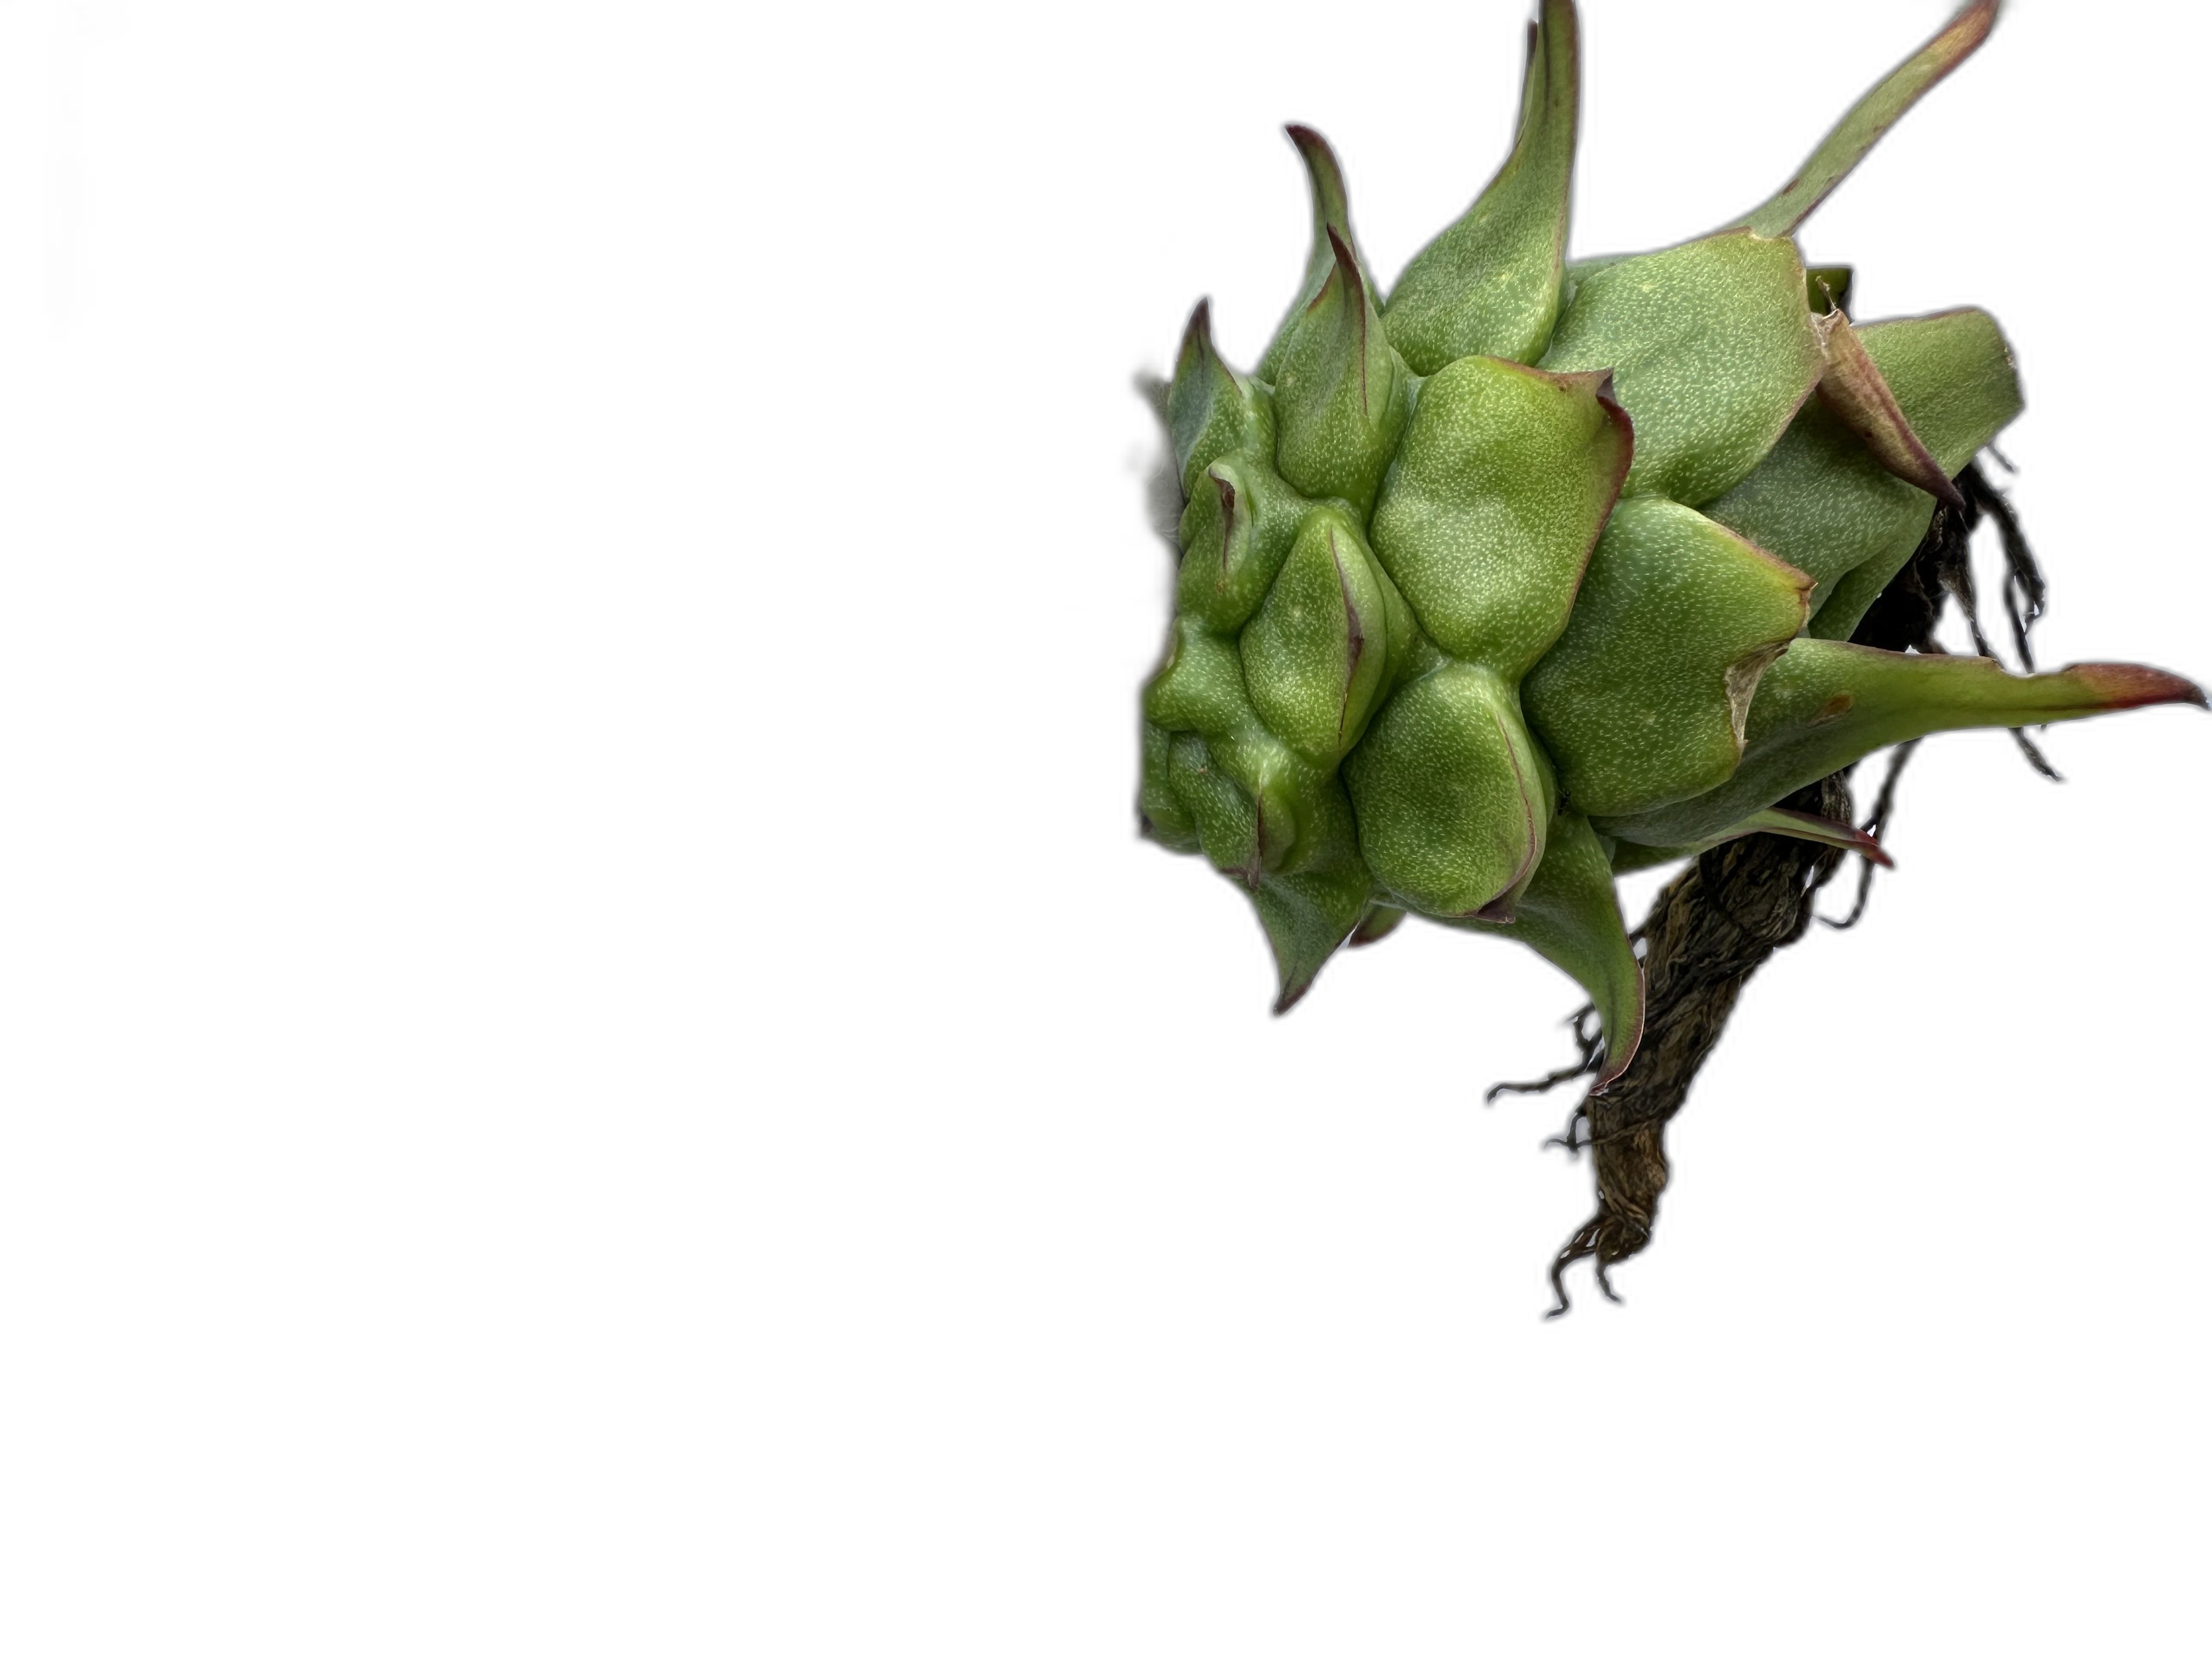
Label: Good fruit